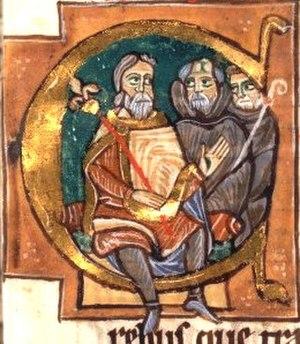
Guillaume le Pieŭx. BN Ms. Lat. 17716, f°85.
Guillaume le Pieux, parfois nommé Guillaume Iᵉʳ d'Aquitaine par les généalogistes de l'époque moderne, fut marquis de Gothie, duc d'Aquitaine, comte d'Auvergne, de Bourges, de Mâcon, du Limousin et de Lyon et abbé laïque de Saint-Julien-de-Brioude.
Note : cet article ne liste pas les dauphins d'Auvergne, ni les ducs d'Auvergne.
La mention d'un « comitatus Lugdunensis » apparaît dans les sources en 943 et 958 et concerne des terres situées en Jarez et en Roannais.